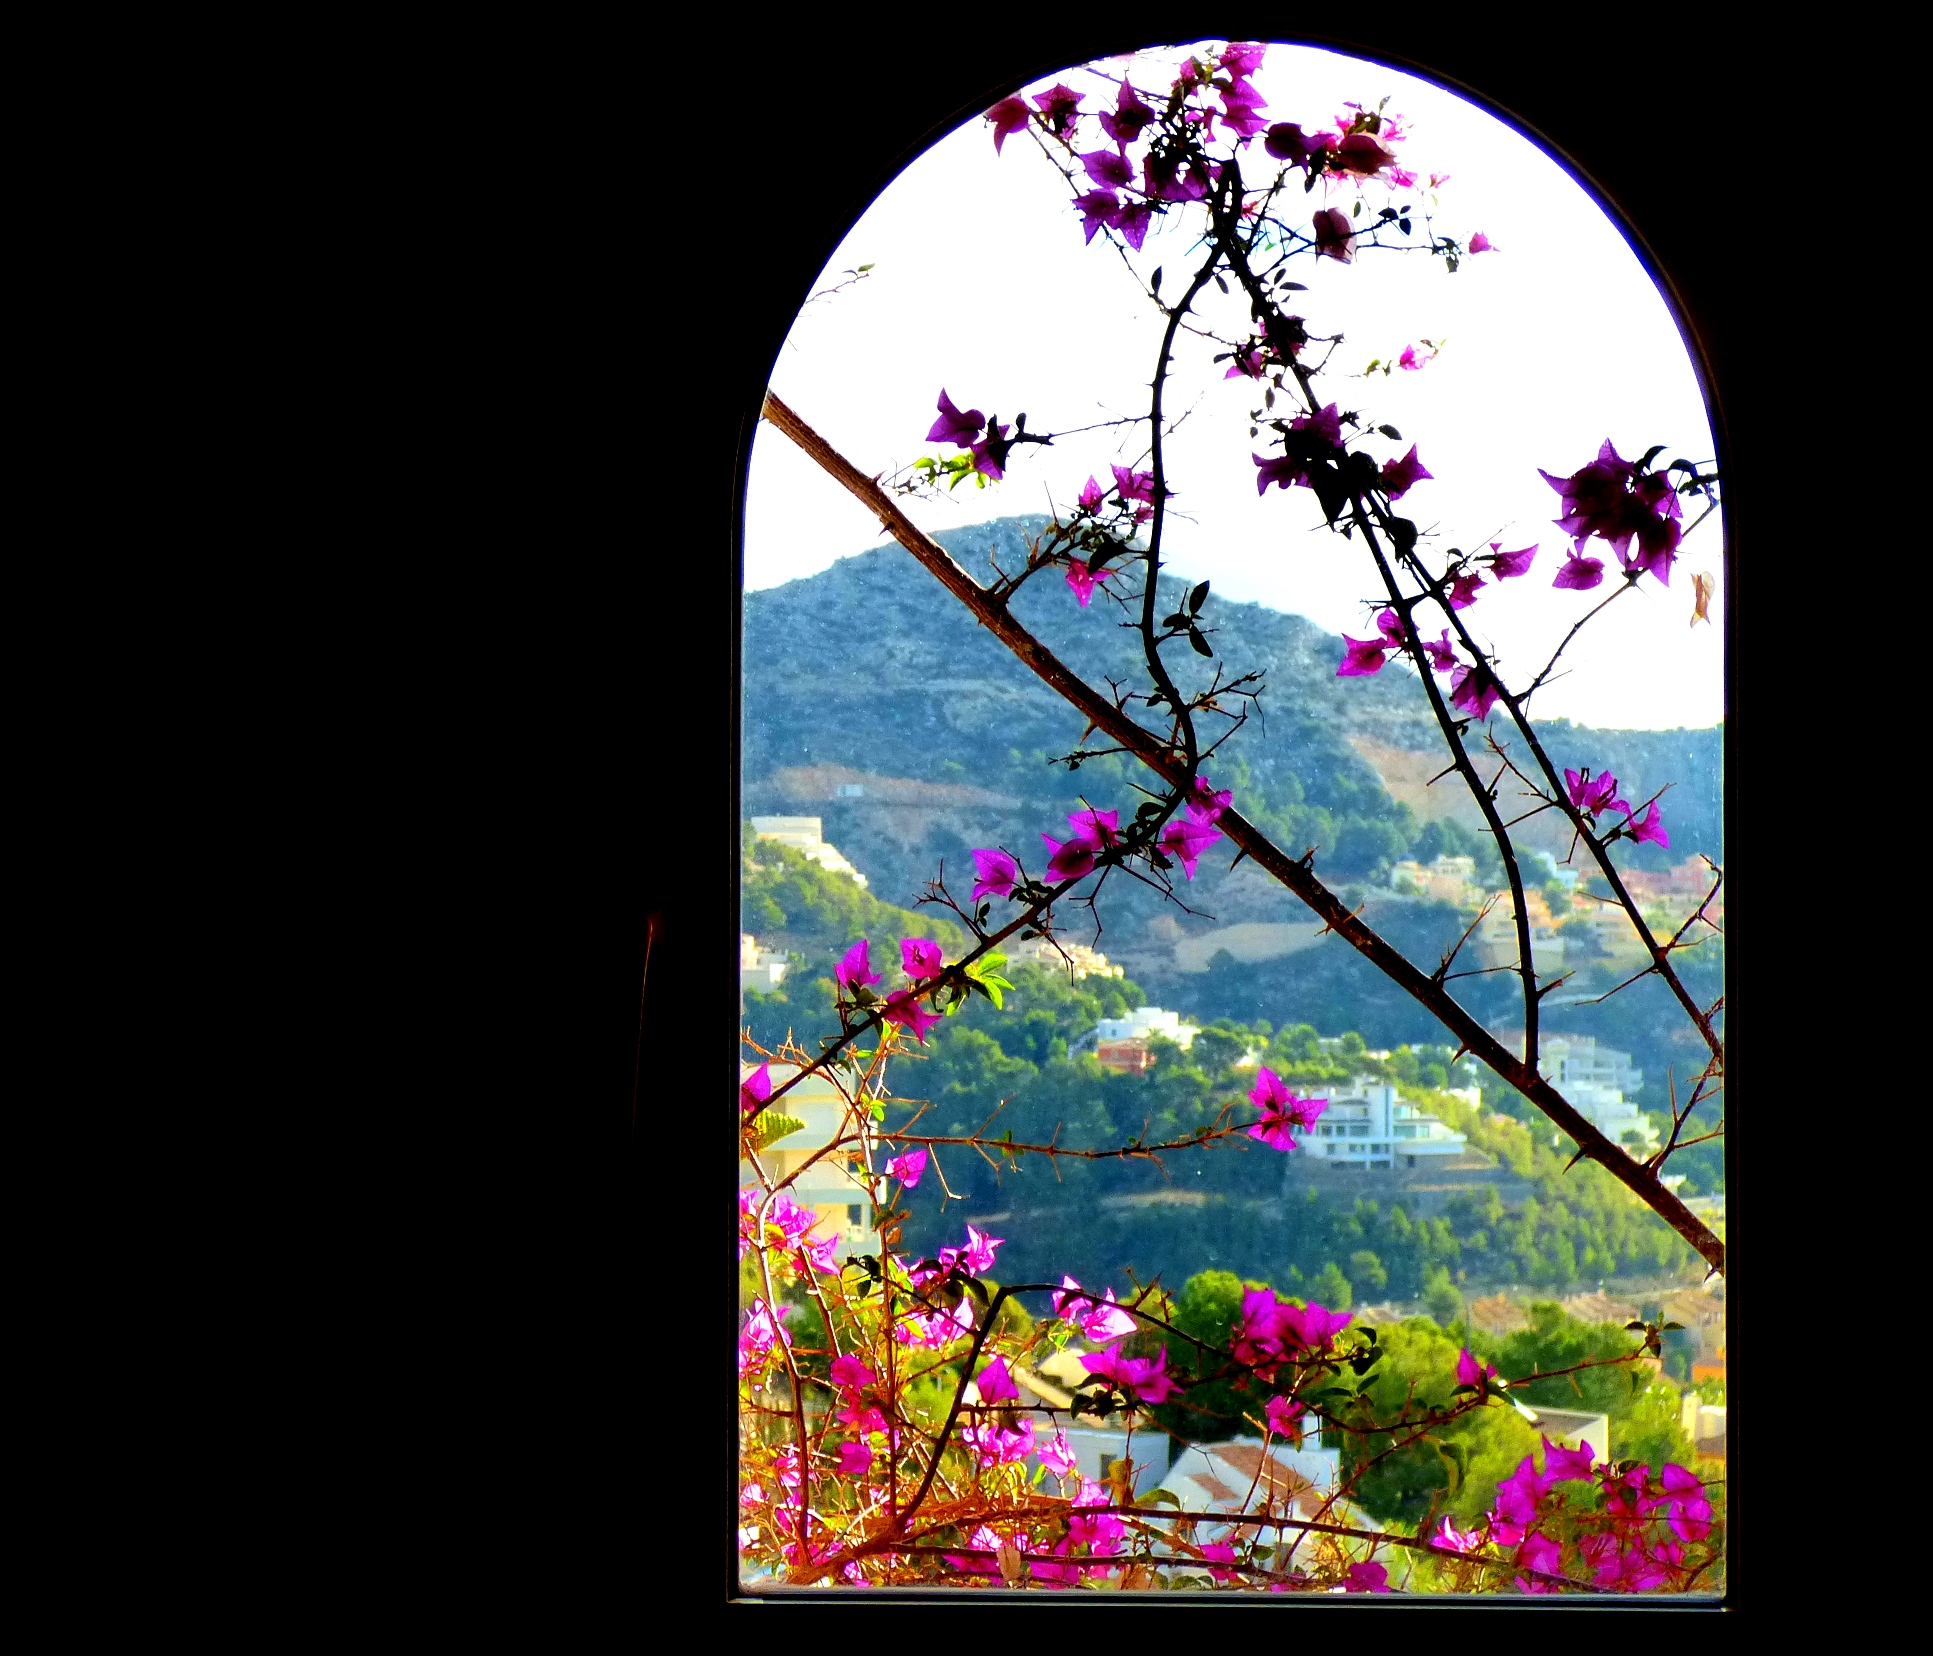
branch, field, sunlight, flower, window, reflection, color, holiday, cherry blossom, colour, spain, facebook, depth, contrasts, dailyshoot, benidorm, vividandstriking, leshainesimages, tumblr, pinterest, leshaines, altea, apertments, modern art